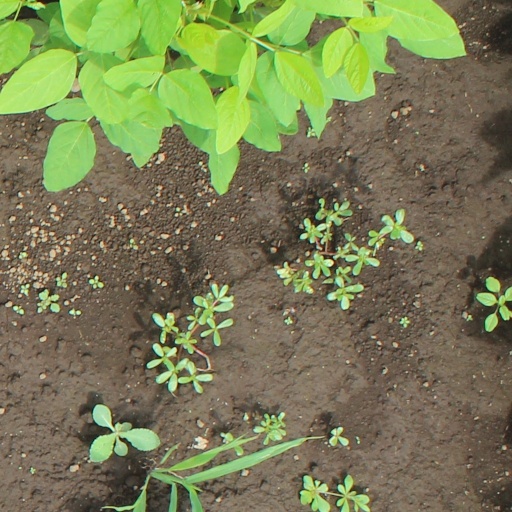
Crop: soybean